Finnish Dragoon Regiment

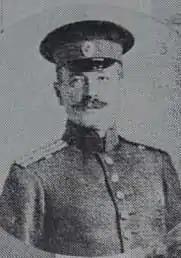
Colonel Georgy Ivanovich Shevich sometime before his appointment to commander of the Finnish Dragoons.

Later Major General and Chief of the General Staff (Finland), Hannes Ignatius was an officer in the regiment before the first disbandment. He resigned like many of his colleagues after learning about the impending disbandment.